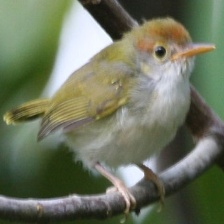
Species: TAILORBIRD
Scientific name: ORTHOTOMUS ATROGULARIS